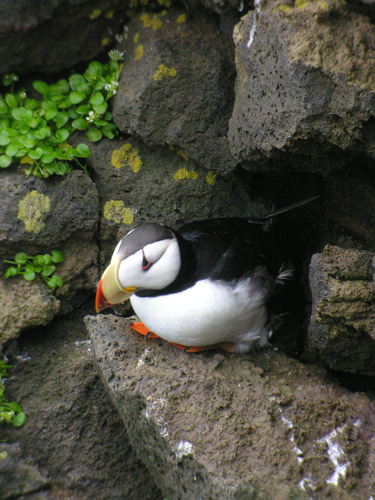
this bird has a white belly with a black throat and back and a large beak.
a puffin with an orange beak and feet, black wings, and a white bellybird has black body feathers, white breast feather, and colorful beak
this bird is white and black in color with a colorful beak, and red eye rings.
this bird has a white breast, black wings, black crown, and yellow and orange bill.
this bird is black with white and has a very short beak.
this bird has wings that are black and has a stumpy bill
this bird has a white belly with a black overcoat, a shortened beak with bright orange tips on the peak, and bright orange webbed feet.
this bird has a large, short beak with an orange tip and orange webbed feet covered in black and white feathers.
this large bird has a yellow and red bill, with white around its eyes and belly, and black wings.
Species: Horned Puffin